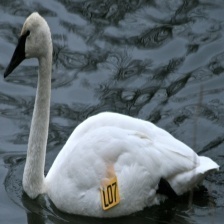
Species: TRUMPTER SWAN
Scientific name: CYGNUS BUCCINATOR
ImageNet parent category: black_swan